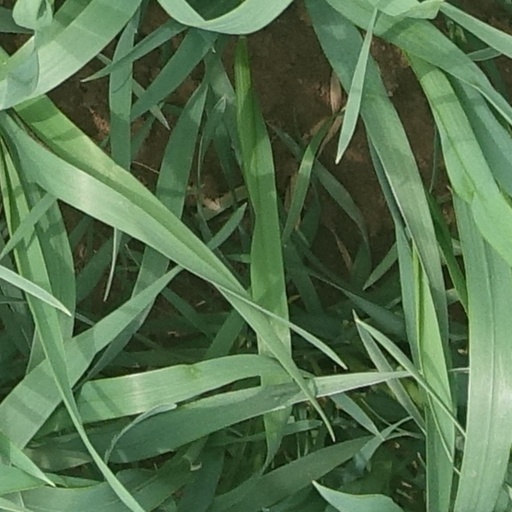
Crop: wheat